William D. Sullivan

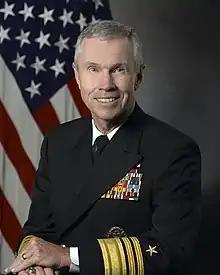
Vice Admiral William Sullivan

William Daniel Sullivan (born 1950) is a retired United States Navy vice admiral who served as the U.S. military representative to the North Atlantic Treaty Organization.